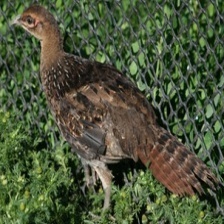
Species: ELLIOTS  PHEASANT
Scientific name: SYRMATICUS ELLIOTI